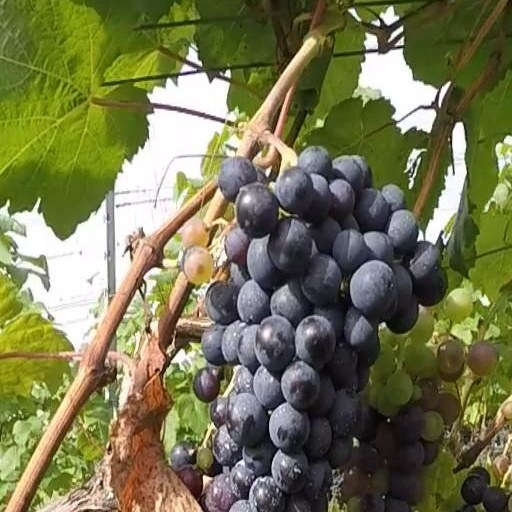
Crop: grape